Stock (firearms)

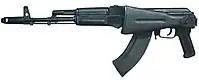
An AK-103 with its stock folded

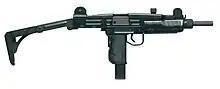
An Uzi submachine gun with a double-articulated folding stock

Some buttstocks can have a hinged attachment to the receiver and can be folded forward to shorten the overall length of the gun. The hinge usually has a locking mechanism to prevent accidental or unwanted movements of the buttstock. When stability is not needed, the gun can be folded down to save space, be concealed, or held with one hand or nearer to the core; when stable aim is needed, the buttstock can be quickly extended and held to the shoulder.